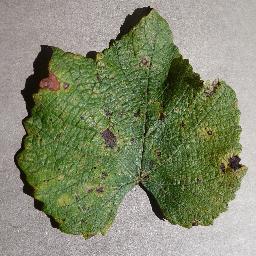
Label: Grape___Leaf_blight_(Isariopsis_Leaf_Spot)